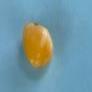
Maize quality: Bad